Amateur radio in India

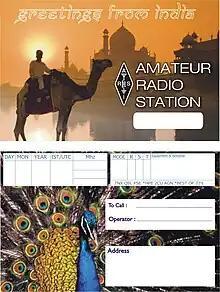
The generic QSL card created by ARSI for amateur radio operators in India

The International Telecommunication Union (ITU) has divided the World into three regions; India is located in ITU Region 3. These regions are further divided into two competing zones, the ITU and the CQ. Mainland India and the Lakshadweep Islands come under ITU Zone 41 and CQ Zone 22, and the Andaman and Nicobar Islands under ITU Zone 49 and CQ Zone 26. The ITU has assigned to India call-sign blocks 8TA to 8YZ, VUA to VWZ, and ATA to AWZ. Call sign could be the first one or two letters of the series, such as: Series 1 - A, AW, AV, AU, AT etc; Series 2 - V, VW, VV, VU, VT; Series 3 - 8, 8T, 8U, 8V, 8W, 8X, 8Y etc.